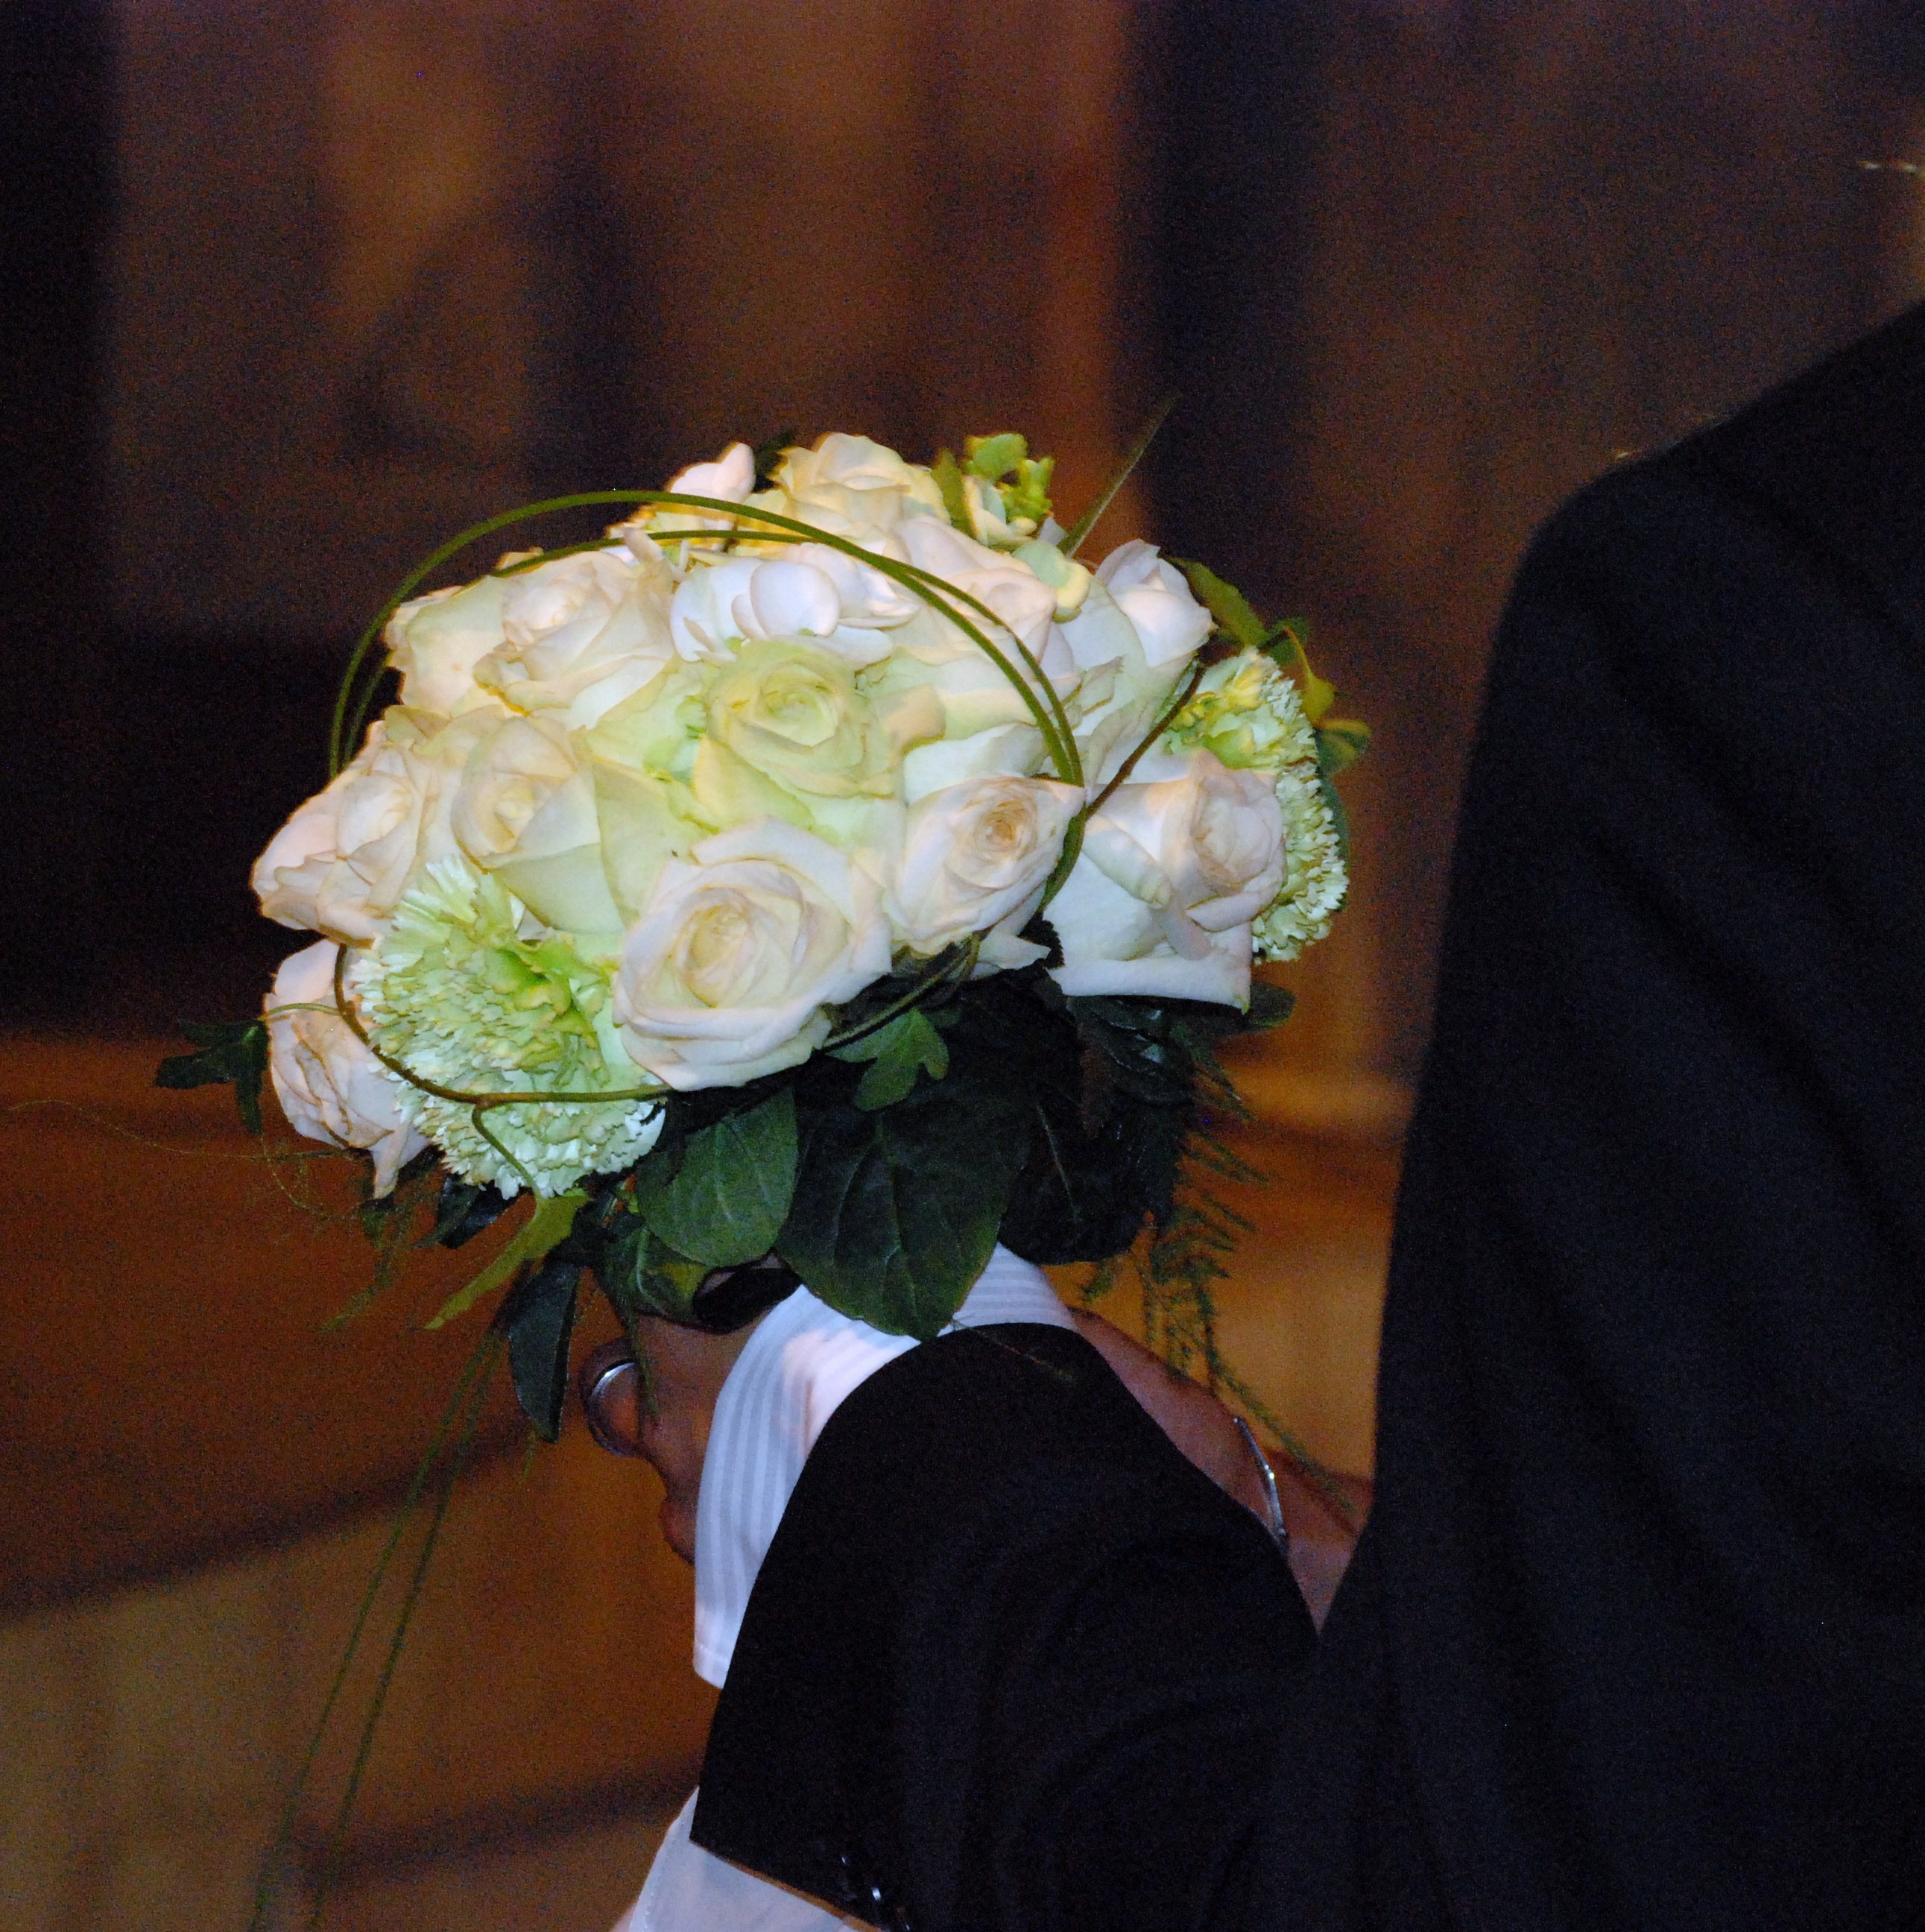
plant, flower, gift, rose, giving, yellow, wedding, roses, ceremony, hands, beautiful, floristry, give, take, flowering plant, flower bouquet, floral design, land plant, flower arranging